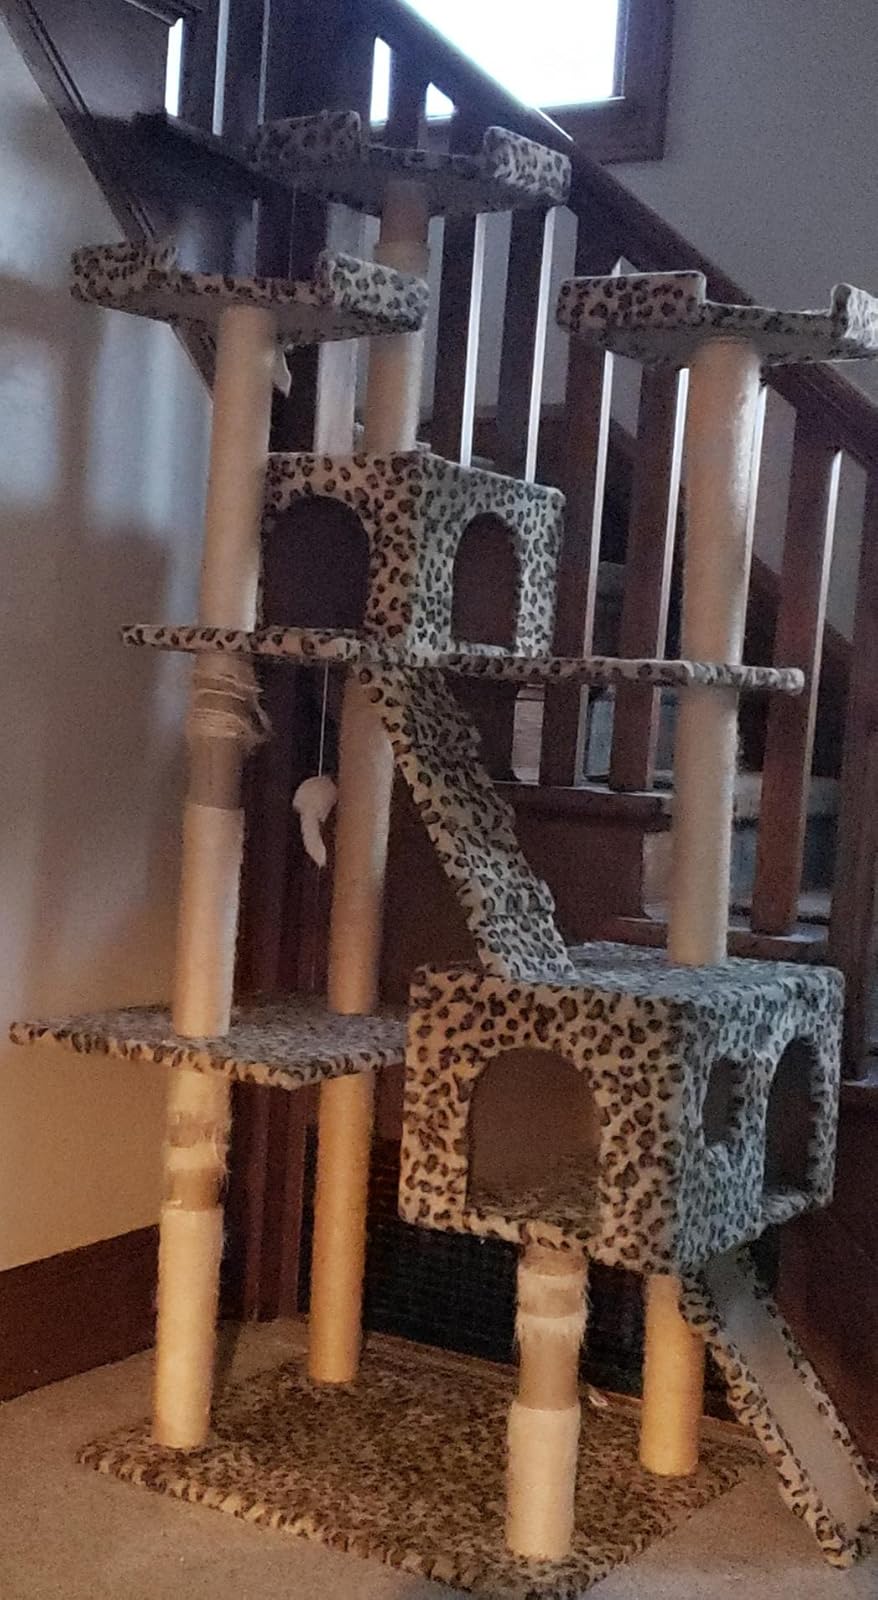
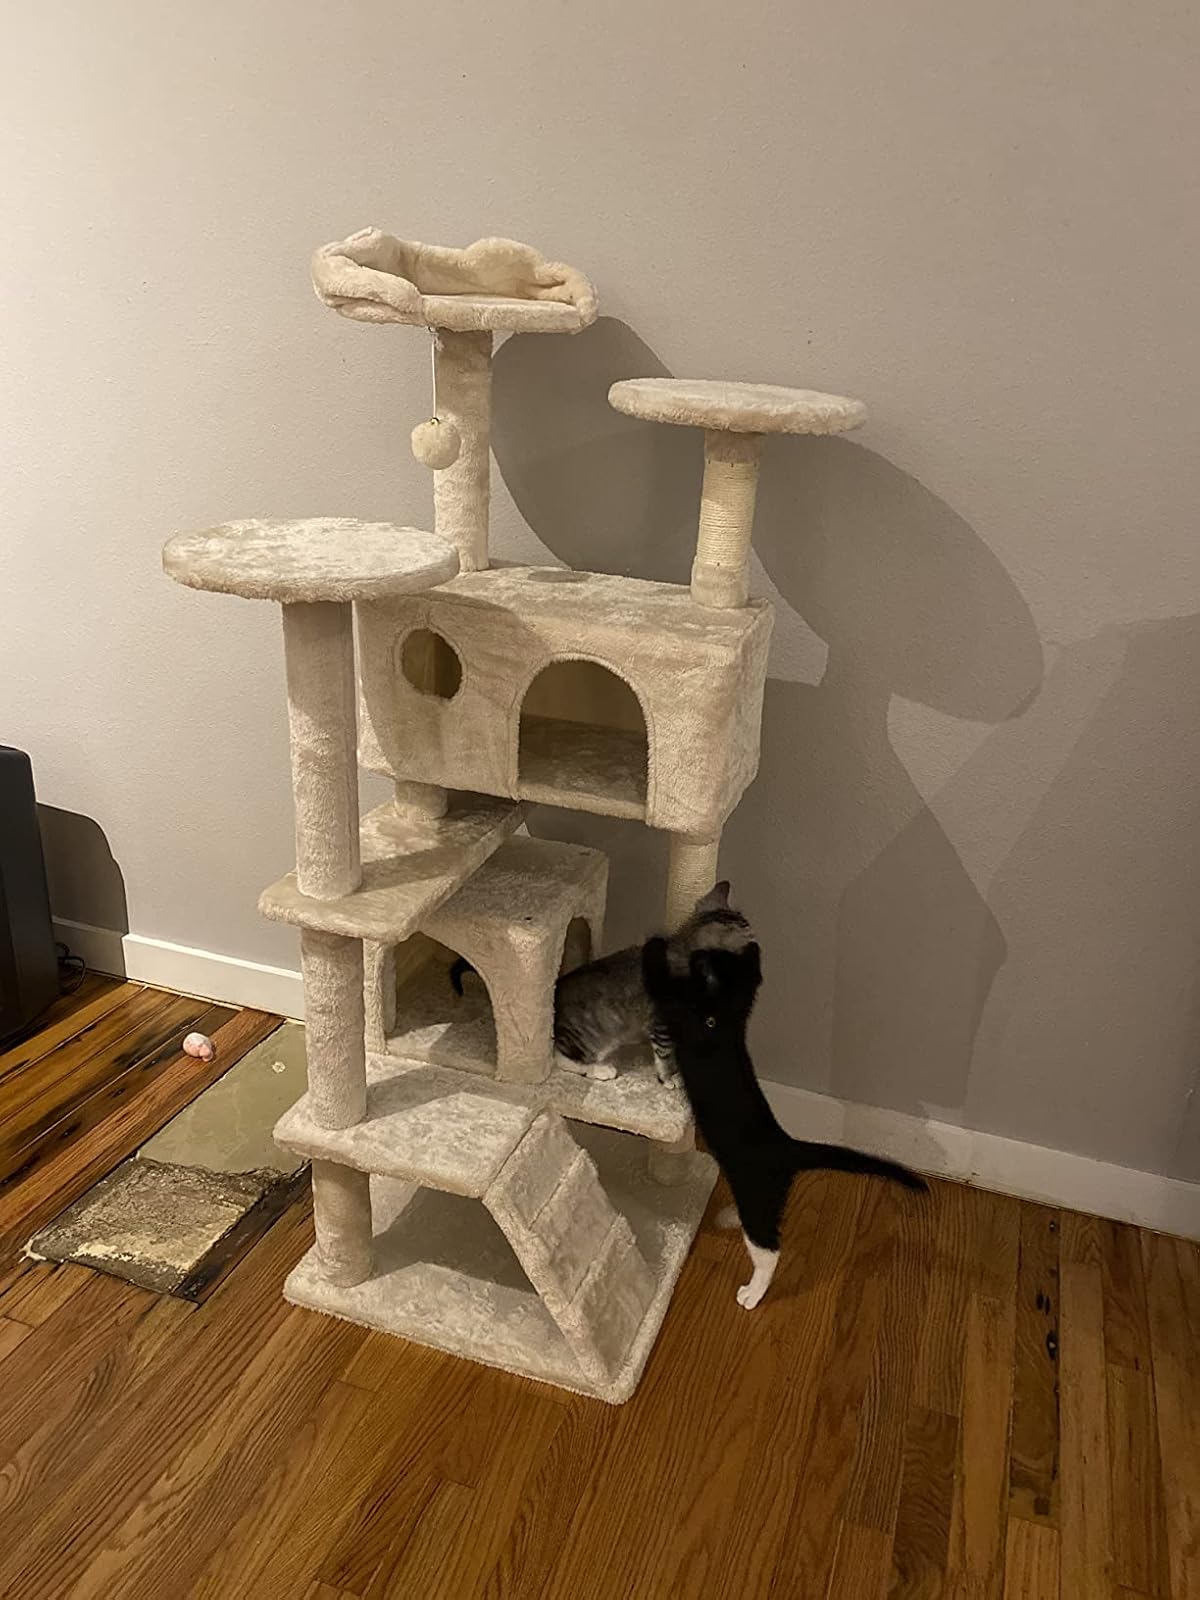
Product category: items_cat tree
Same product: no